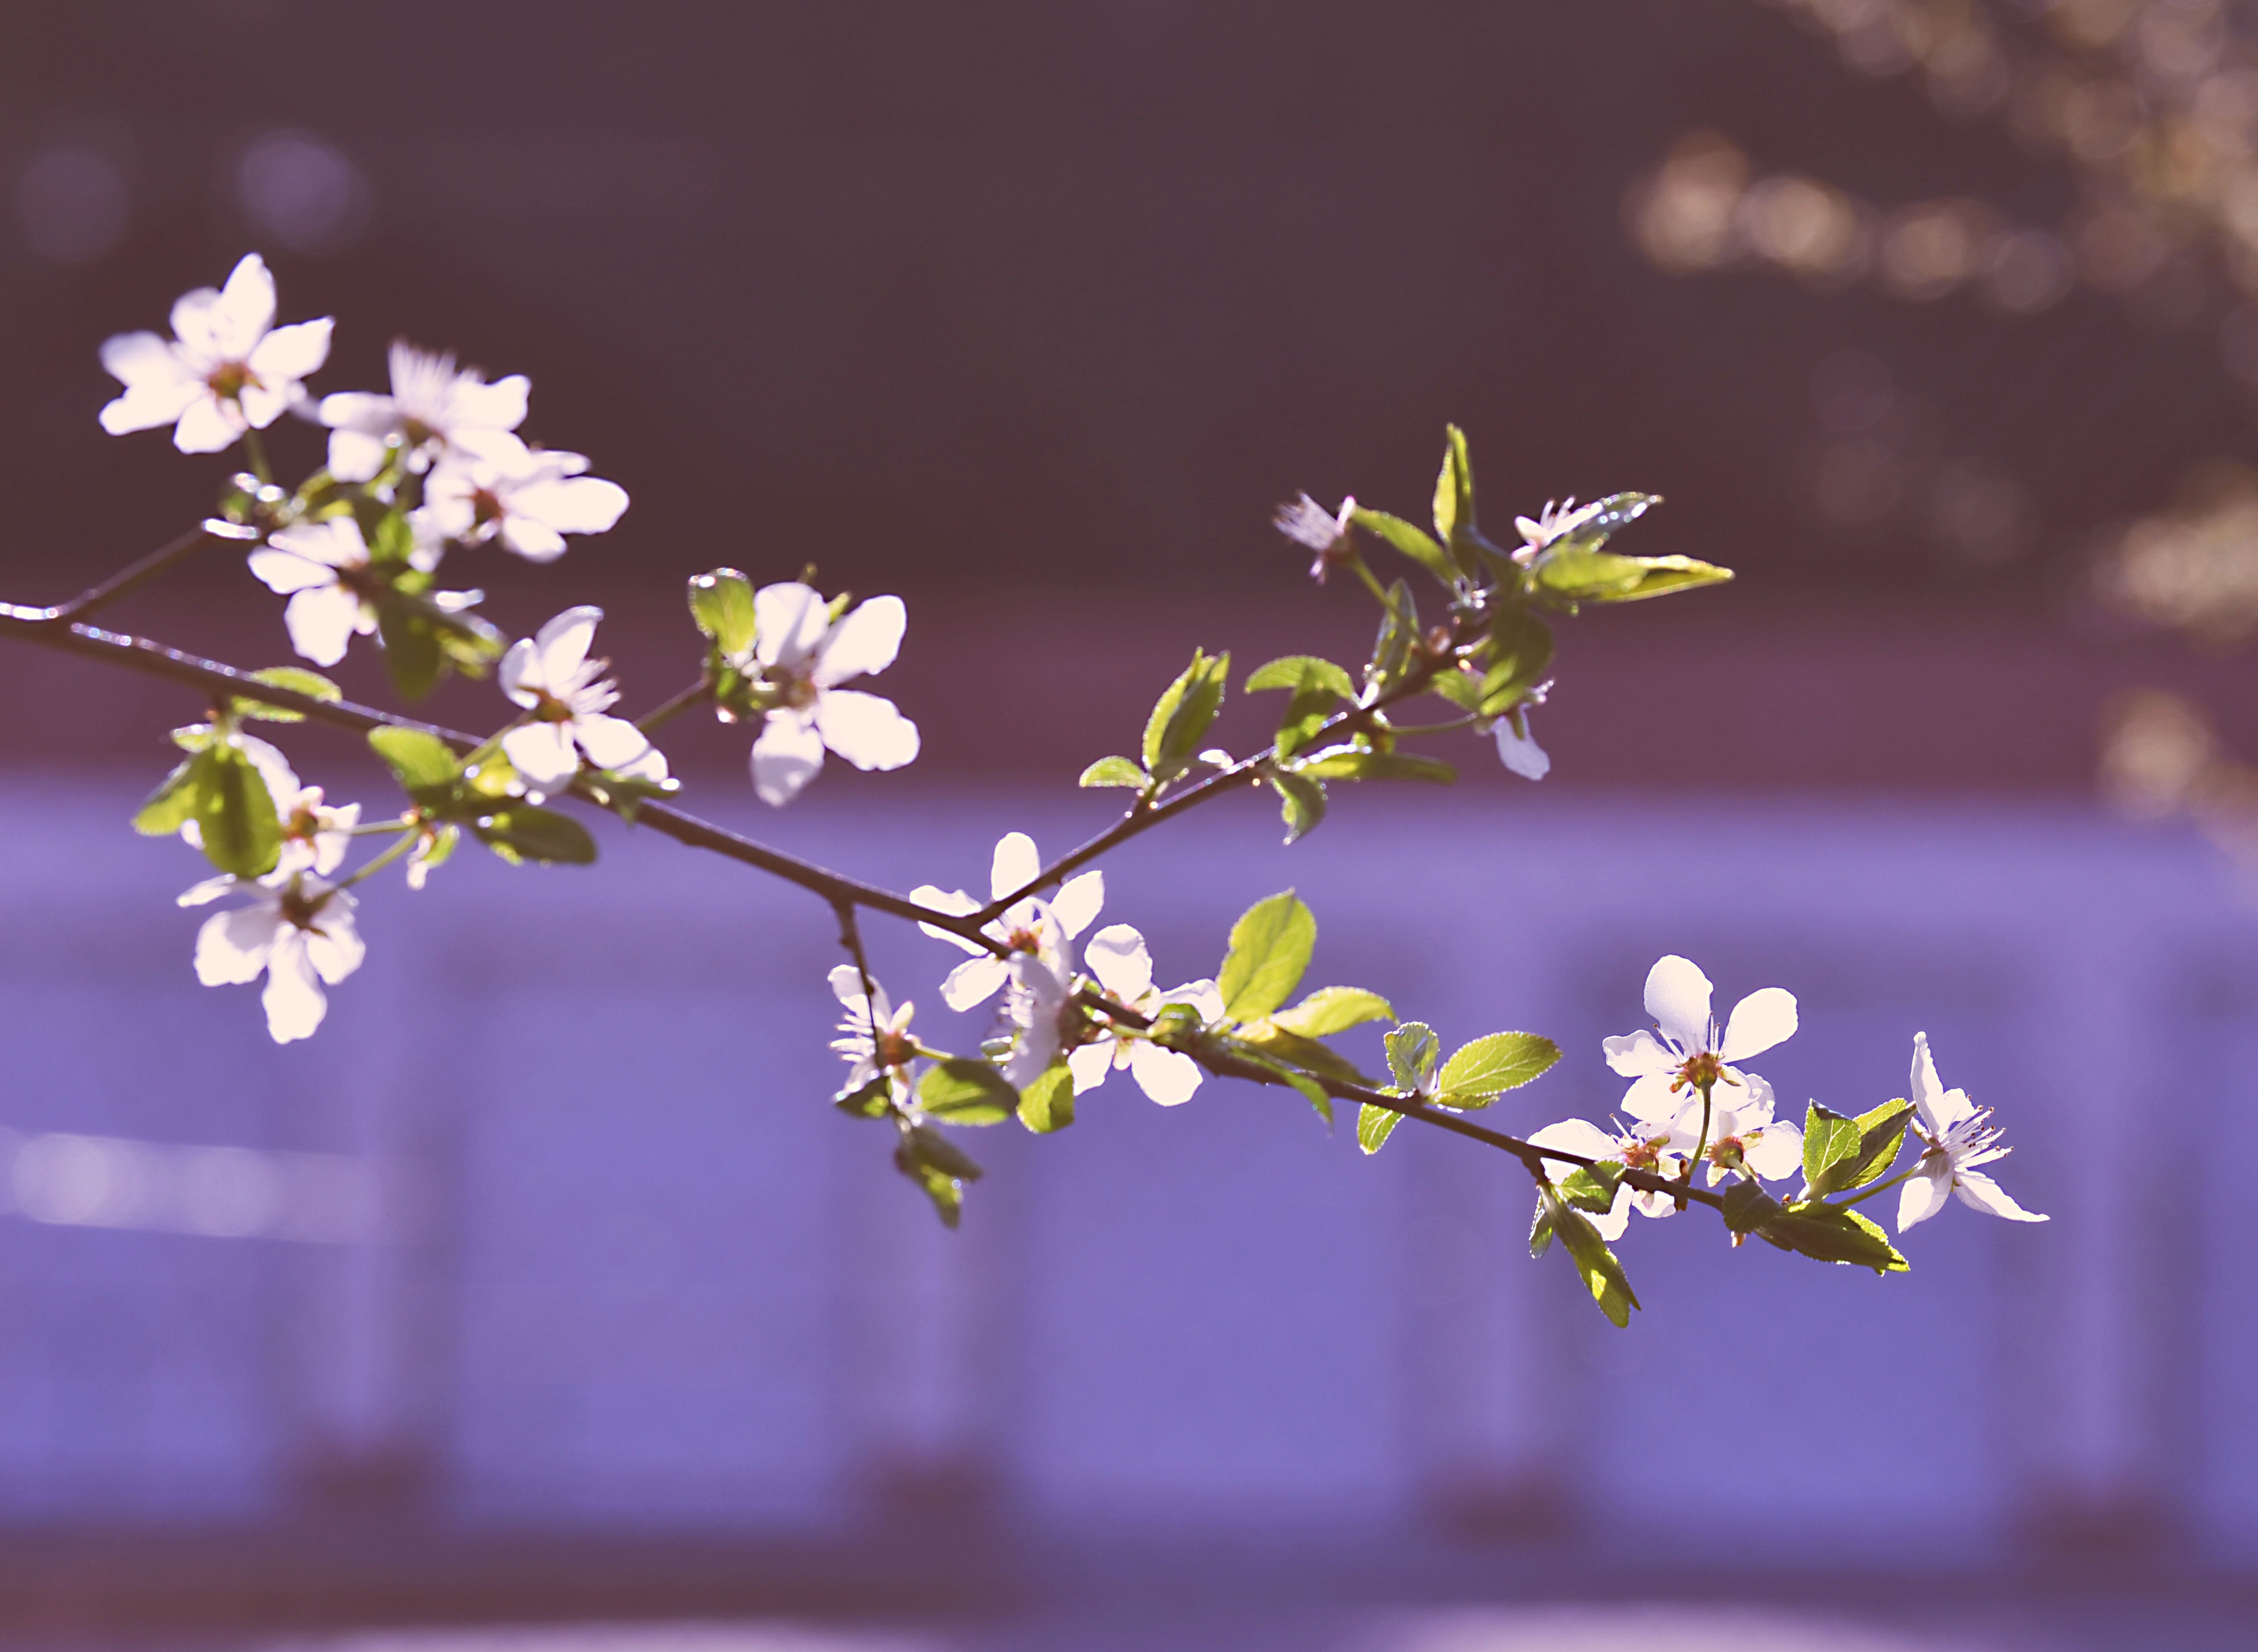
tree, nature, branch, blossom, plant, fruit, flower, food, spring, produce, botany, flora, cherry blossom, twig, floristry, macro photography, flowering plant